HIKESHI

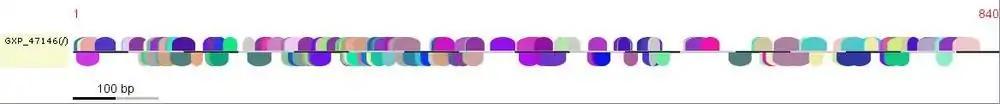
Predicted promoter region of C11orf73

Termination of the mRNA product is encoded for within the cDNA of the gene. The end termination of an mRNA product generally has three main features: the poly A signal, the poly A tail, and an area of sequence that can form a stem loop structure. The poly A signal is a highly conserved site, six nucleotide long sequence. In eukaryotes the sequence is AATAAA and is located about 10–30 nucleotides from the poly A site. The AATAAA sequence is a highly conserved, eukaryotic polyA signal that signals for polyadenylation of the mRNA product 10–30 base pairs after the signal sequence. The polyA site for C11orf73 is GTA.